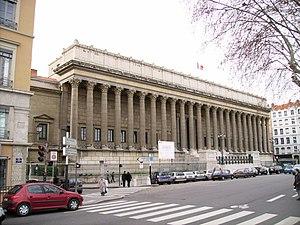
Palais de justice historique de Lyon
Cet article présente les épisodes de la première saison de la série télévisée Cherif.
L'Énigme de la Blancarde est un roman écrit par Jean Contrucci, publié pour la première fois en 2002 et édité par JC Lattès dans la collection Les Nouveaux Mystères de Marseille. Inspiré d'une affaire criminelle de la fin du XIXᵉ siècle, l'affaire Mouttet, le roman a reçu le grand prix Paul-Féval de littérature populaire pour l'année 2003.
Le quai Romain-Rolland est une rue du 5ᵉ arrondissement de Lyon qui longe la rive droite de la Saône, reliant le quai de Bondy et le quai Fulchiron. Il dessert le pont du Maréchal Juin et la passerelle du palais de Justice.